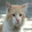
Label: cat